Blade steak

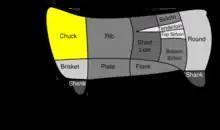
Beef Cuts

The beef top blade steak (also known as the chicken steak) comes from the chuck section of a steer or heifer.